Art Gallery of Alberta

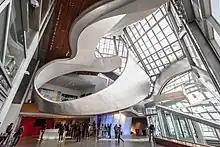
A stainless steel ribbon in the museum's lobby.

The patinated zinc and stainless steel design was intended to demonstrate the museum's "commitment to contemporary art". The exterior of the building features a steel ribbon, intended to represent the North Saskatchewan River, and the aurora, geographical phenomenons and features of Edmonton. The building's interior also features an "aurora" inspired room. The building includes a restaurant, espresso bar, gift shop, and an educational facility with a 150-seat theatre known as the Singhmar Centre for Art Education. The building includes a rooftop patio known as the City of Edmonton Terrace. The building also includes rental spaces for the public, such as Manning Hall.